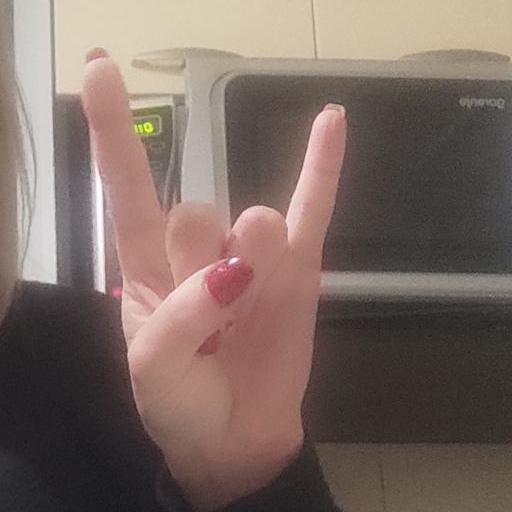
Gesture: rock